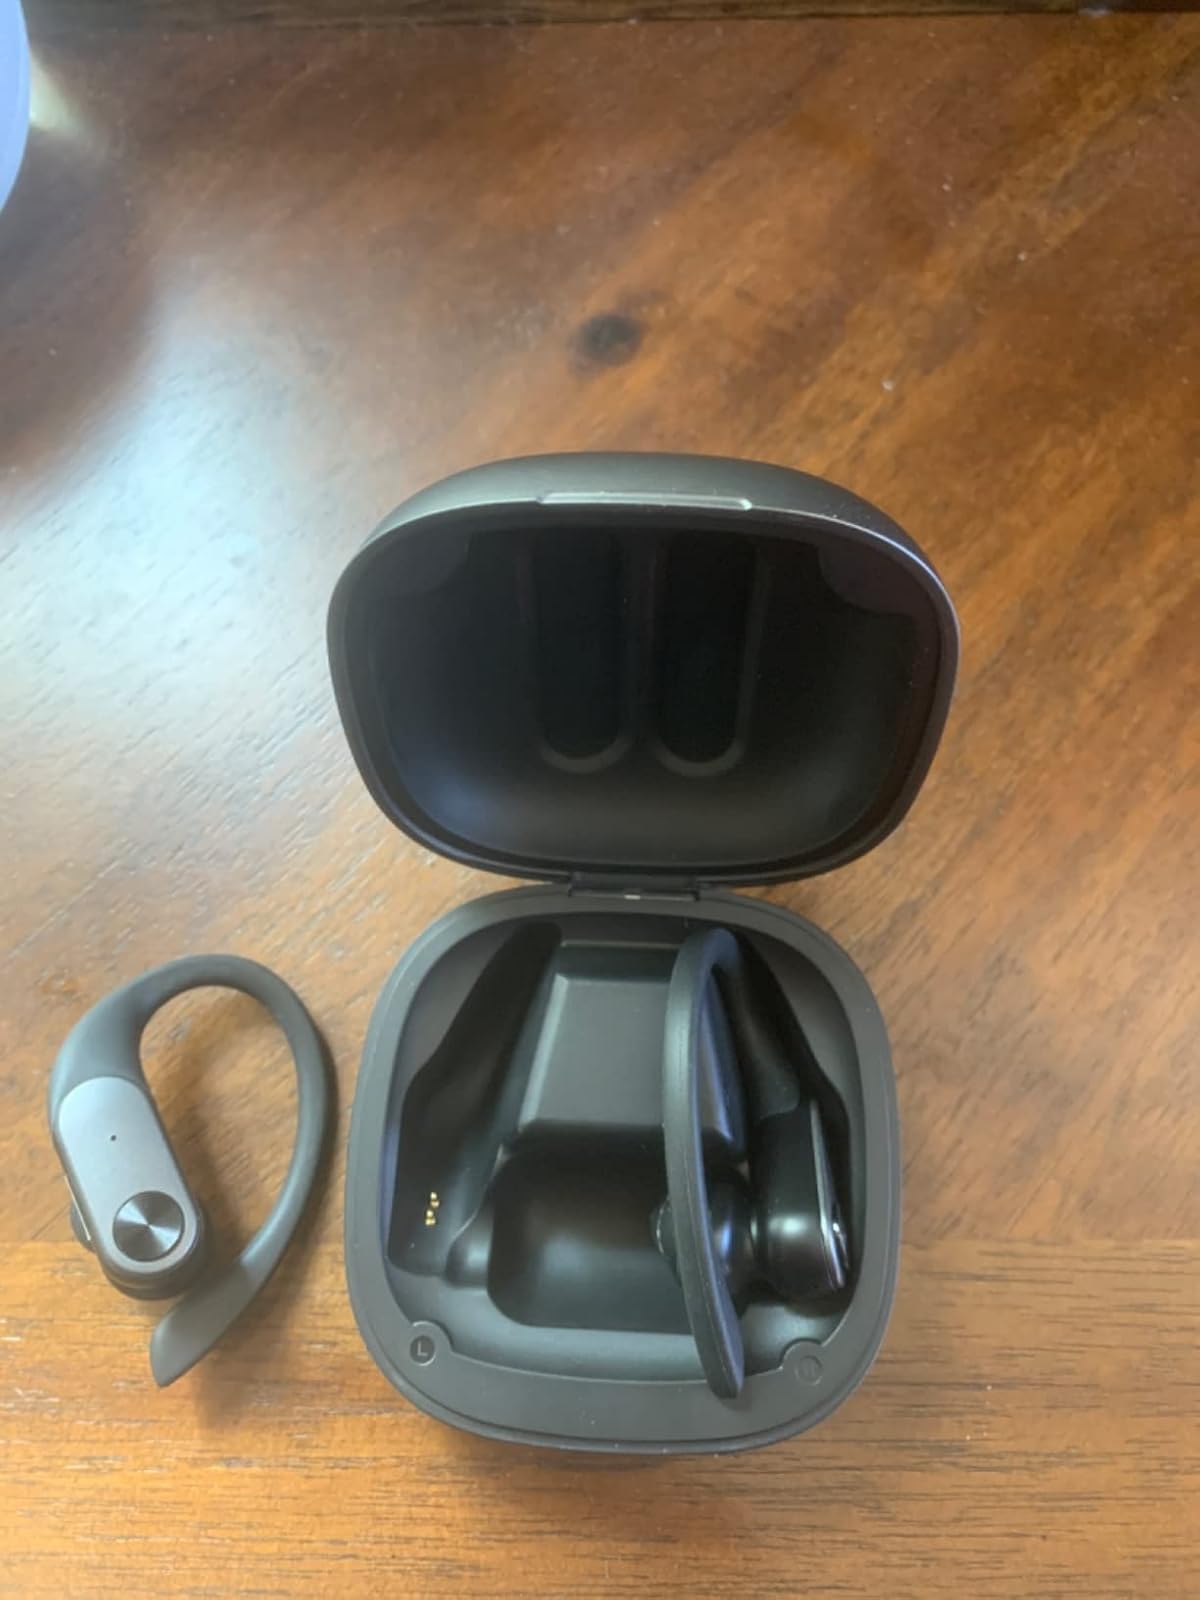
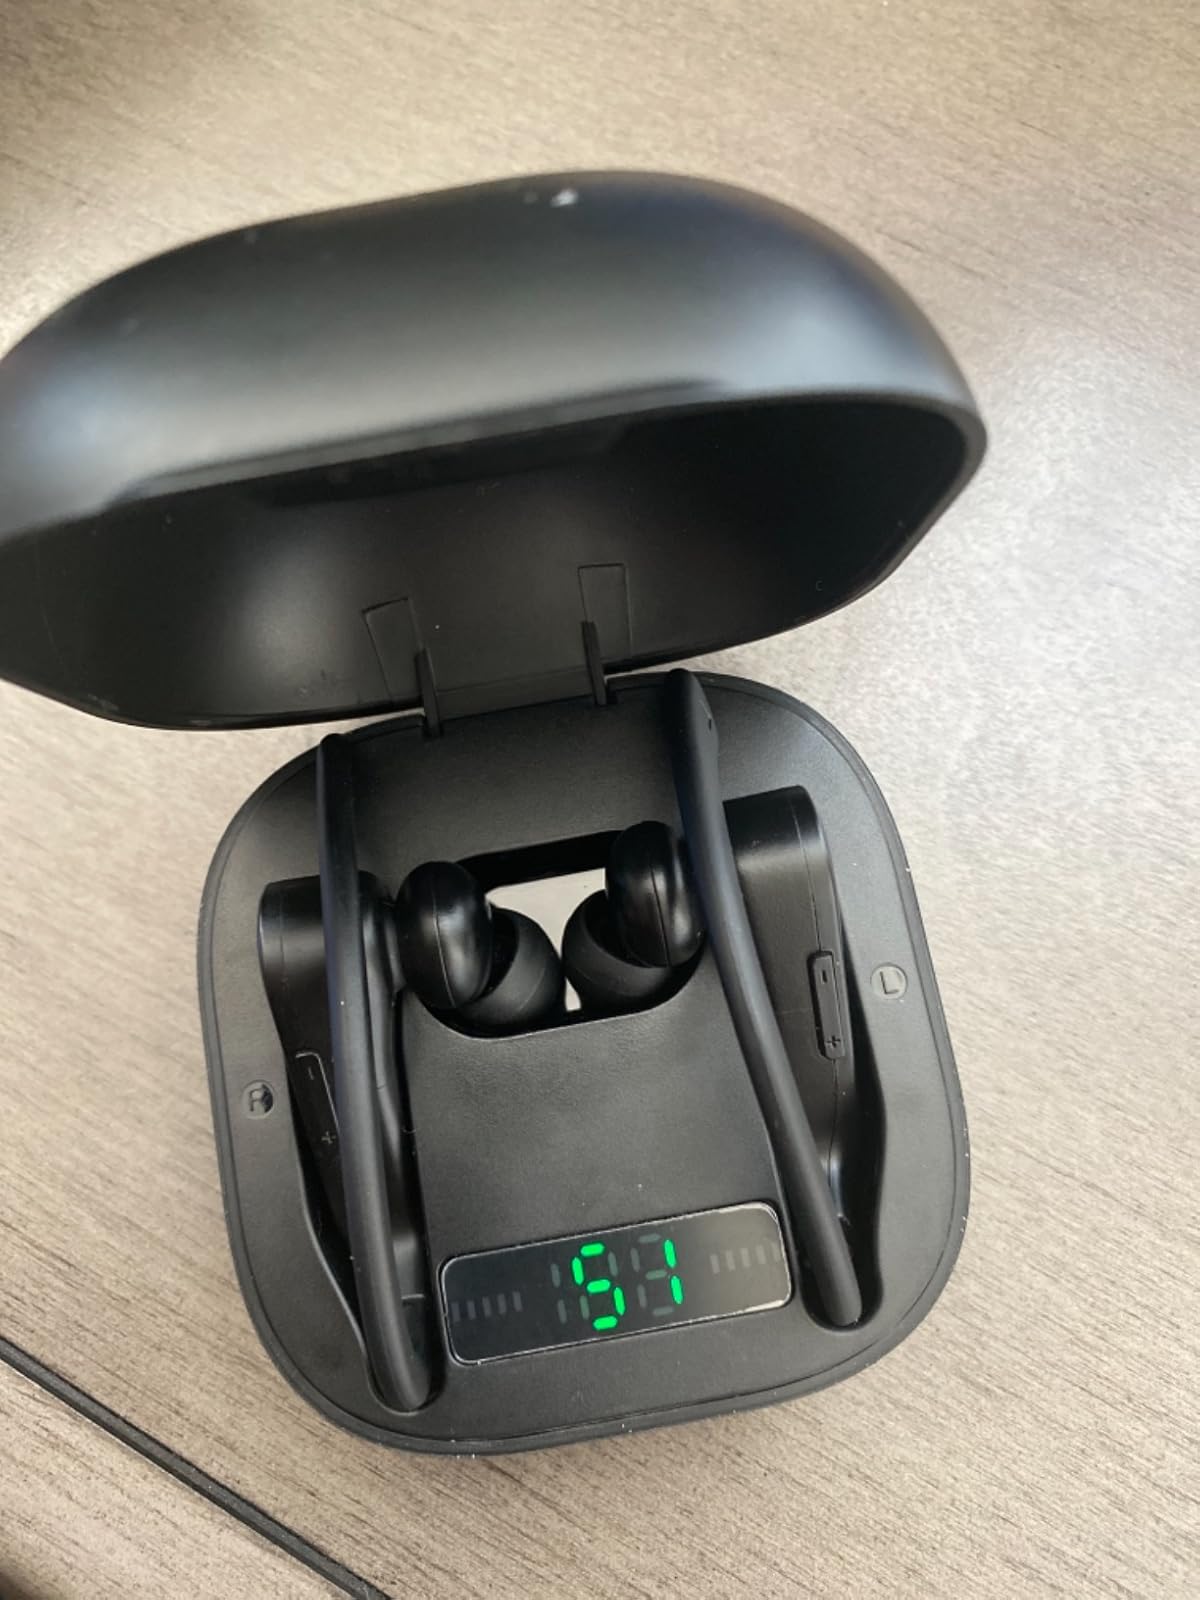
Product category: earbuds
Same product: no